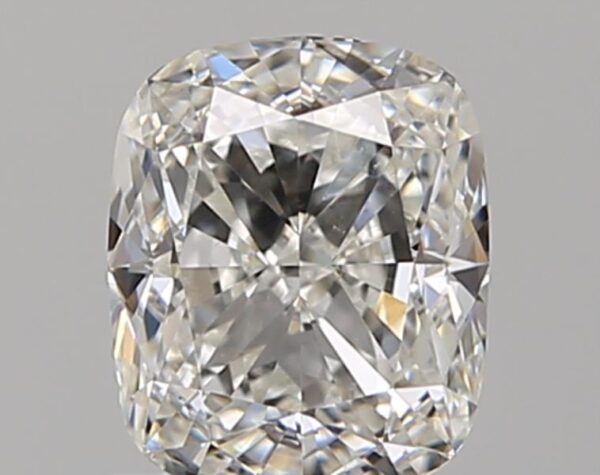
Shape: cushion
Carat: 1
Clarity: VS2
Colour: H
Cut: VG
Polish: EX
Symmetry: EX
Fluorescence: F
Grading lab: GIA
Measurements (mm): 6.17 x 5.13 x 3.58